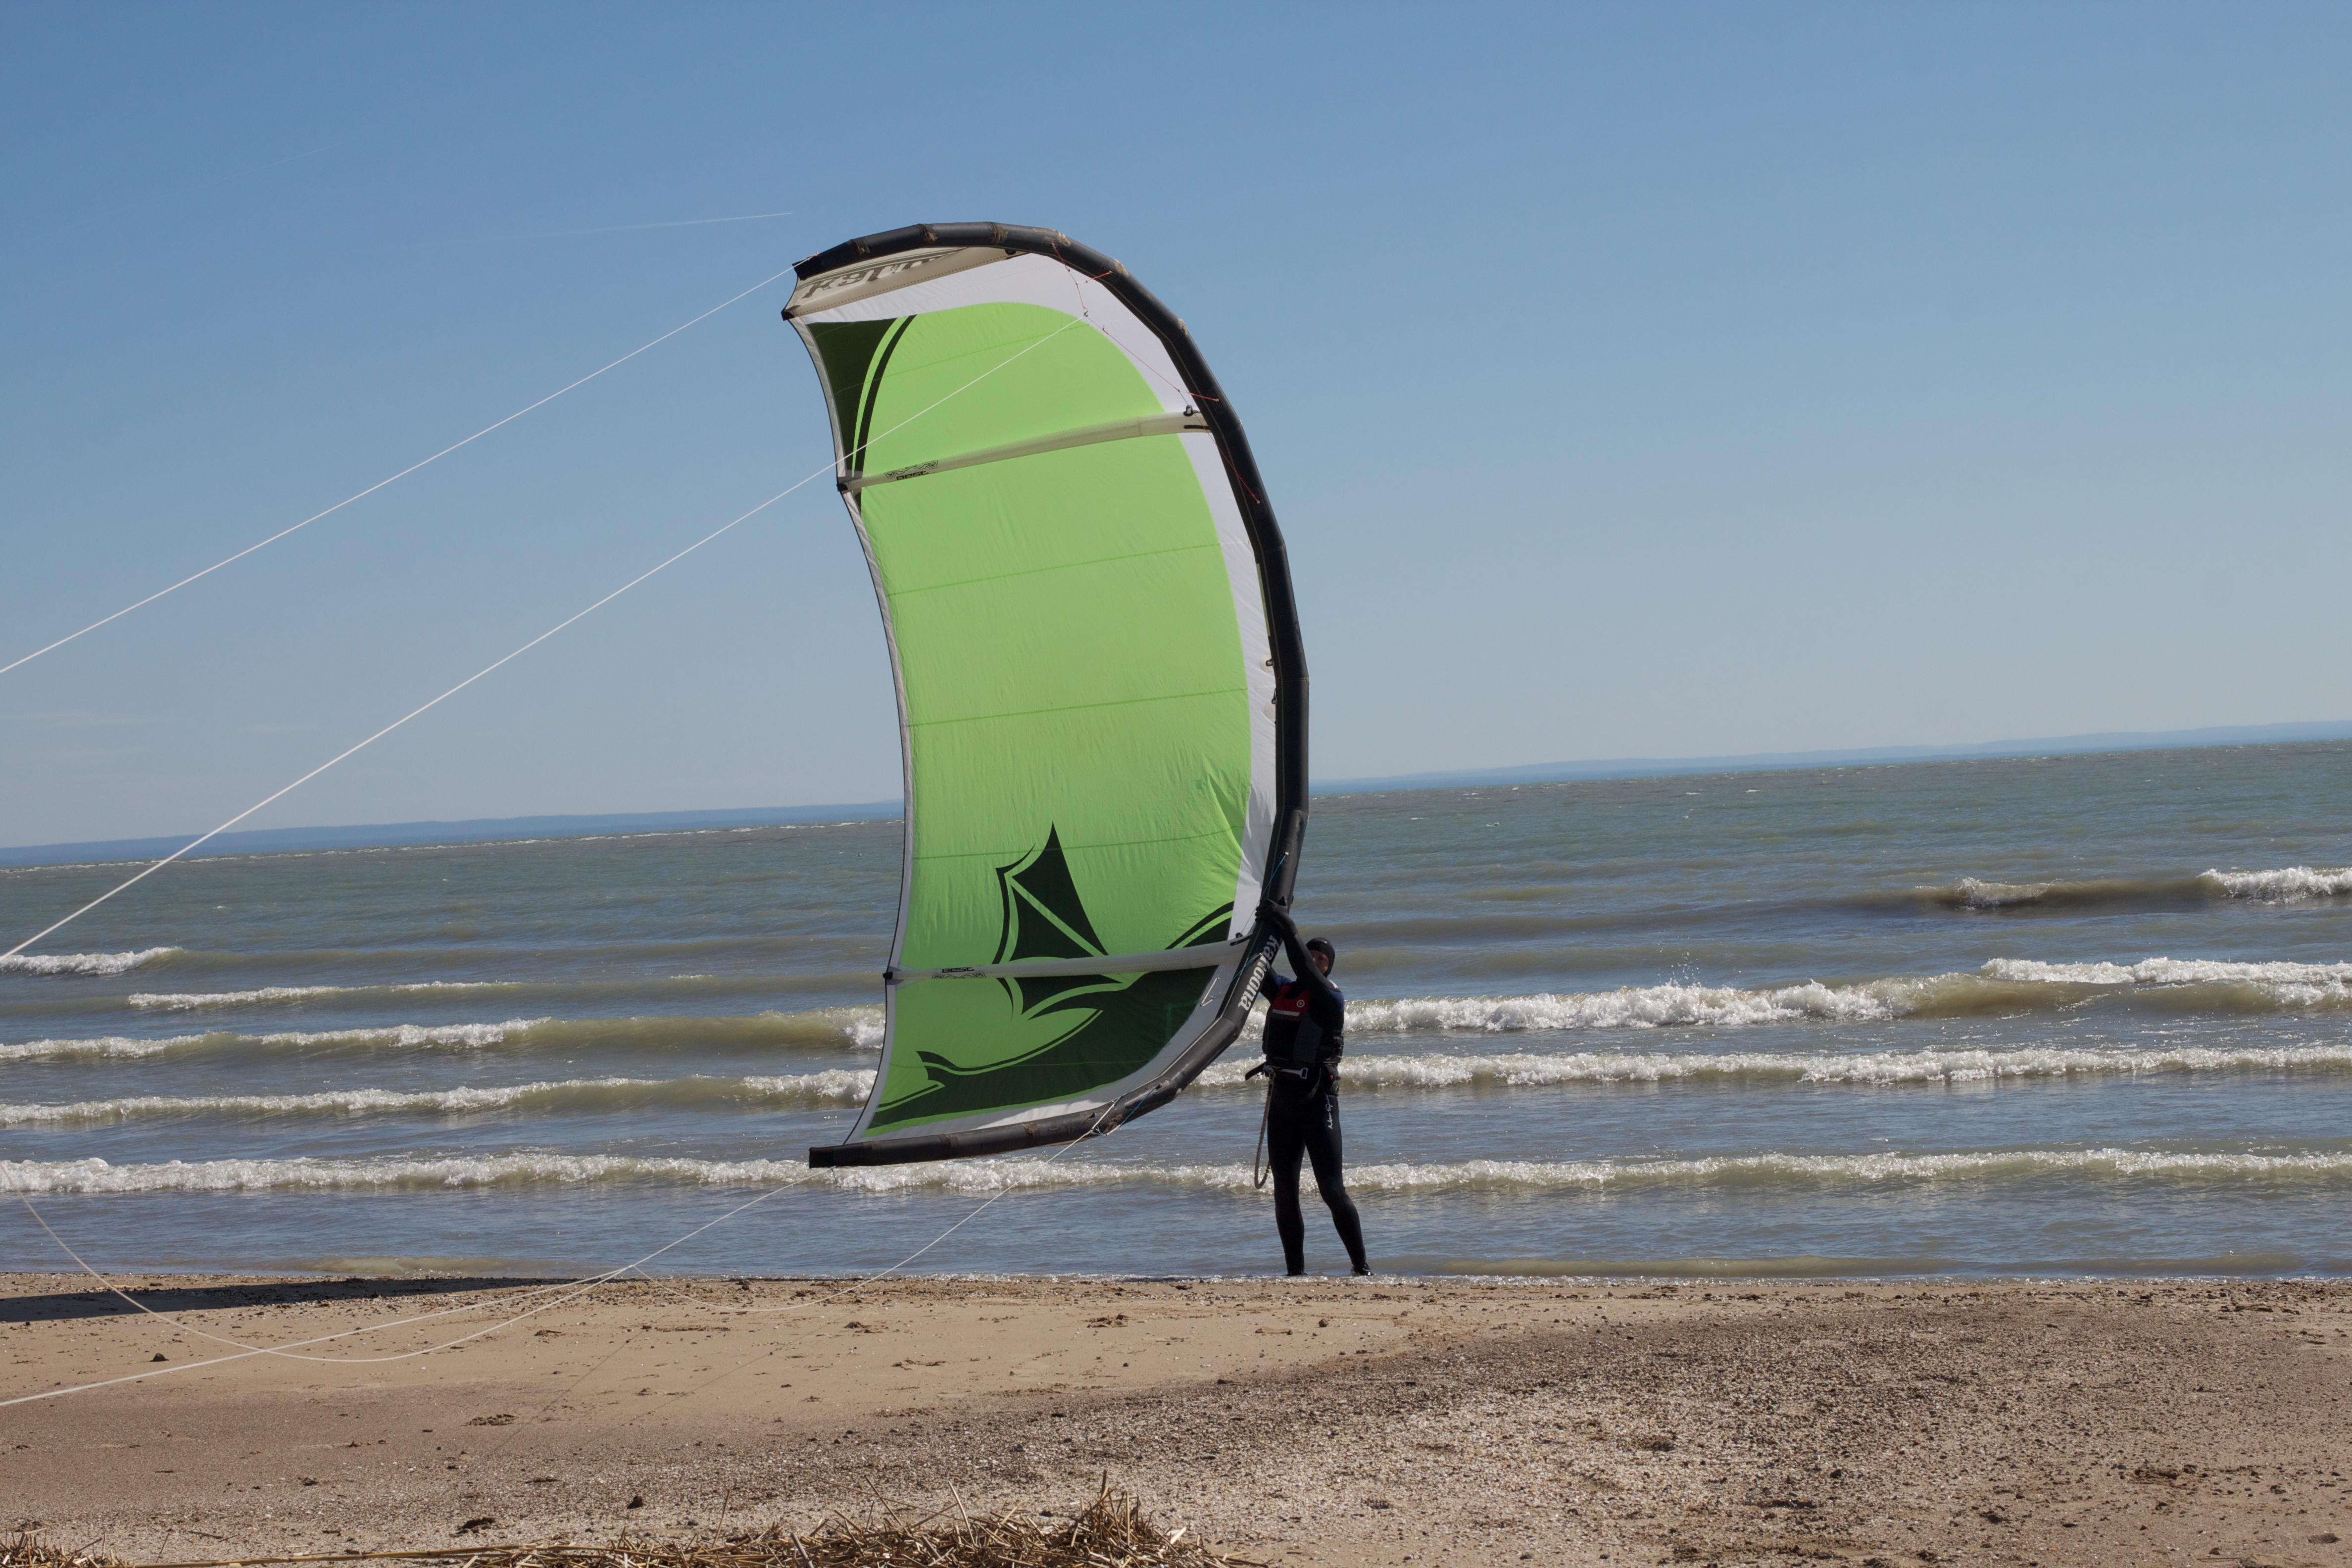
beach, sea, coast, wave, wind, surfing, sailing, surfboard, toy, sports, windsurfing, sail, water sport, windsports, wind wave, boardsport, surfing equipment and supplies, kite sports, surface water sports